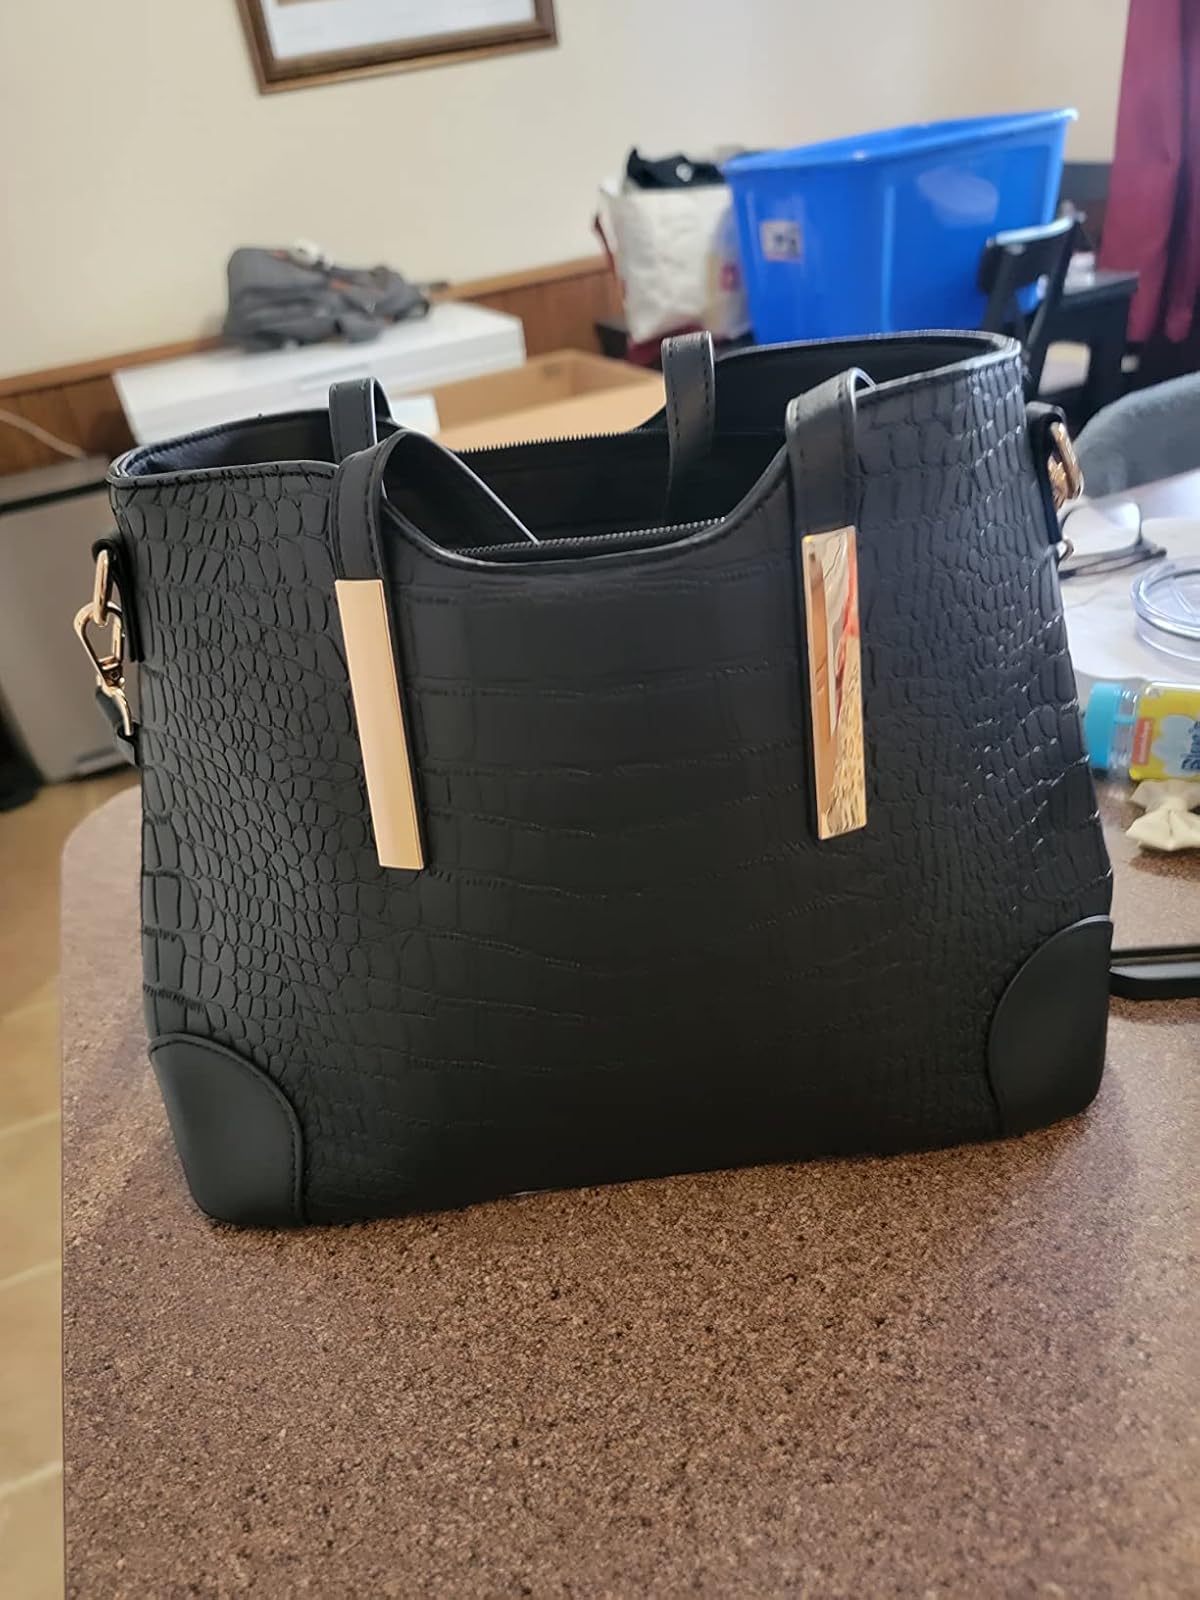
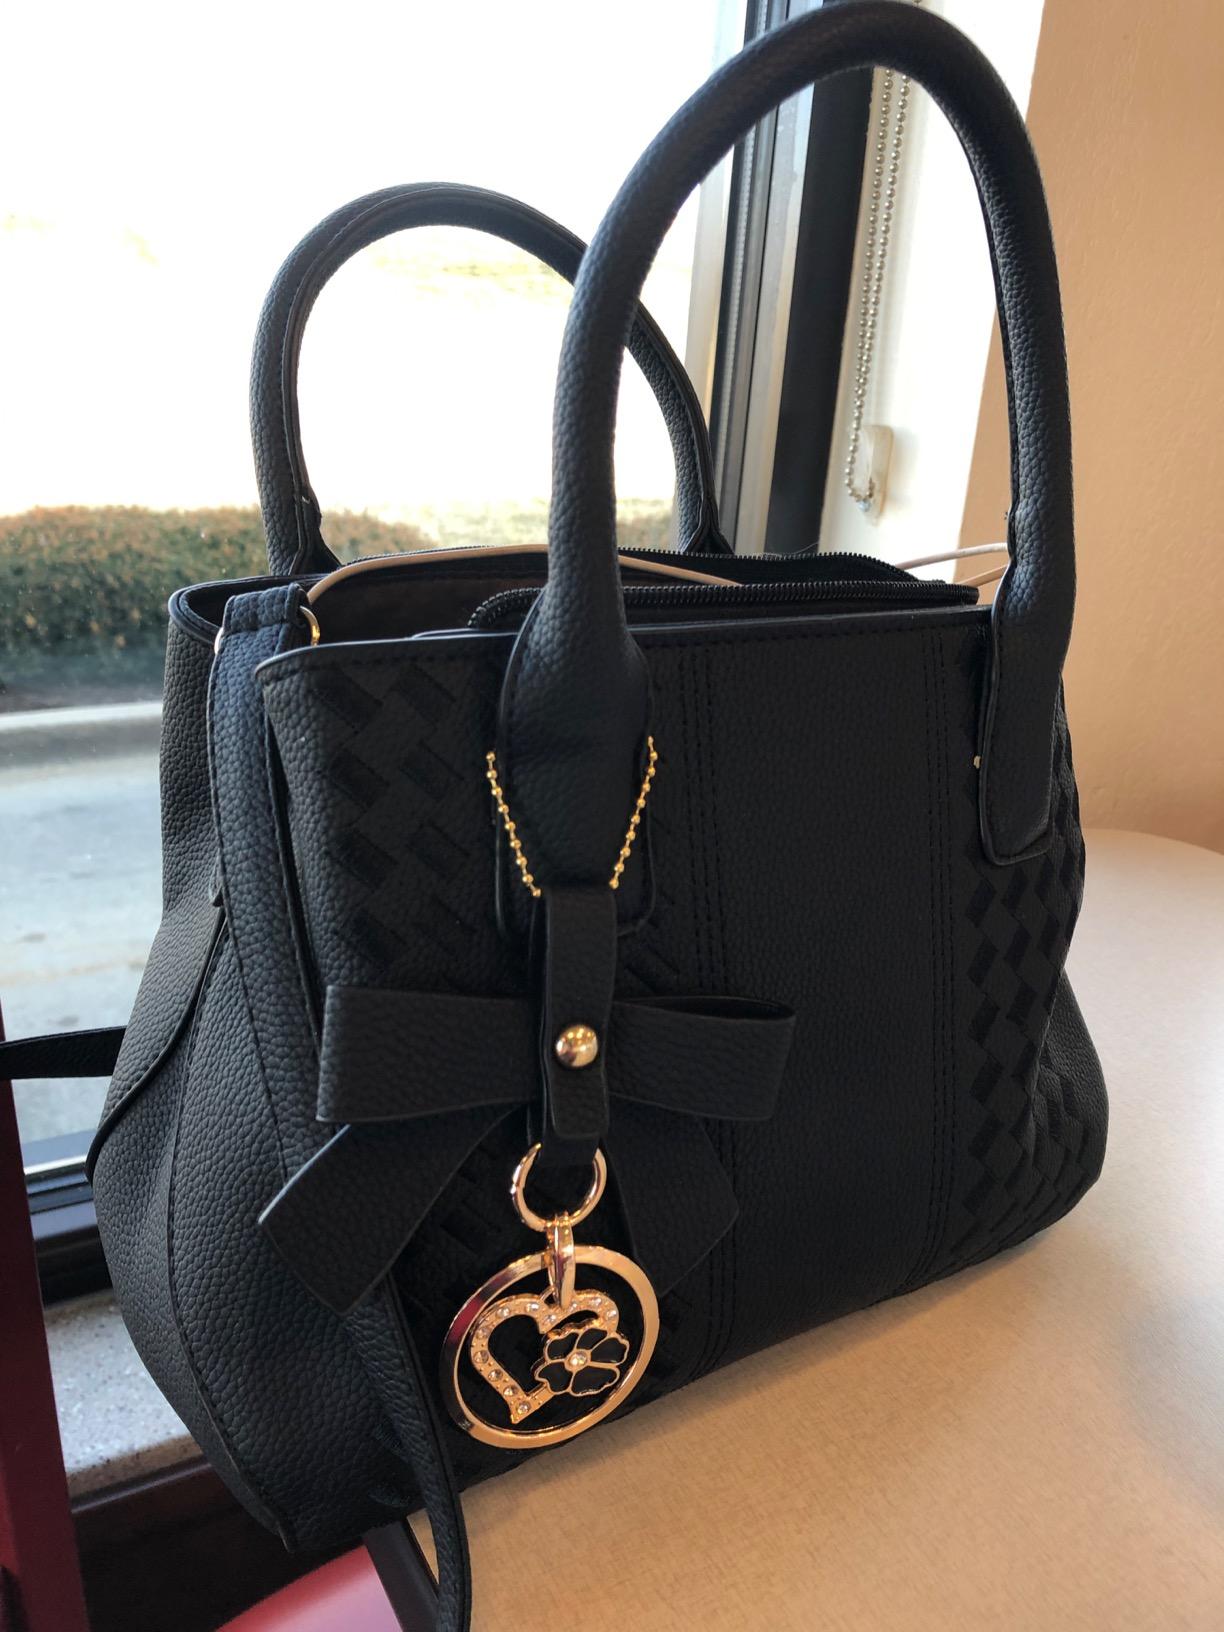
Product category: accessories_handbag
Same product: no